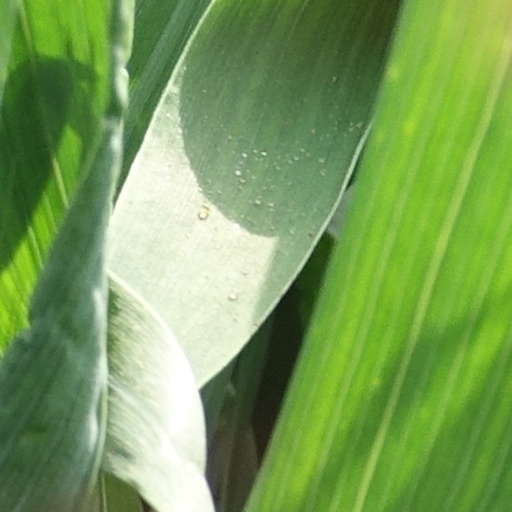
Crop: wheat